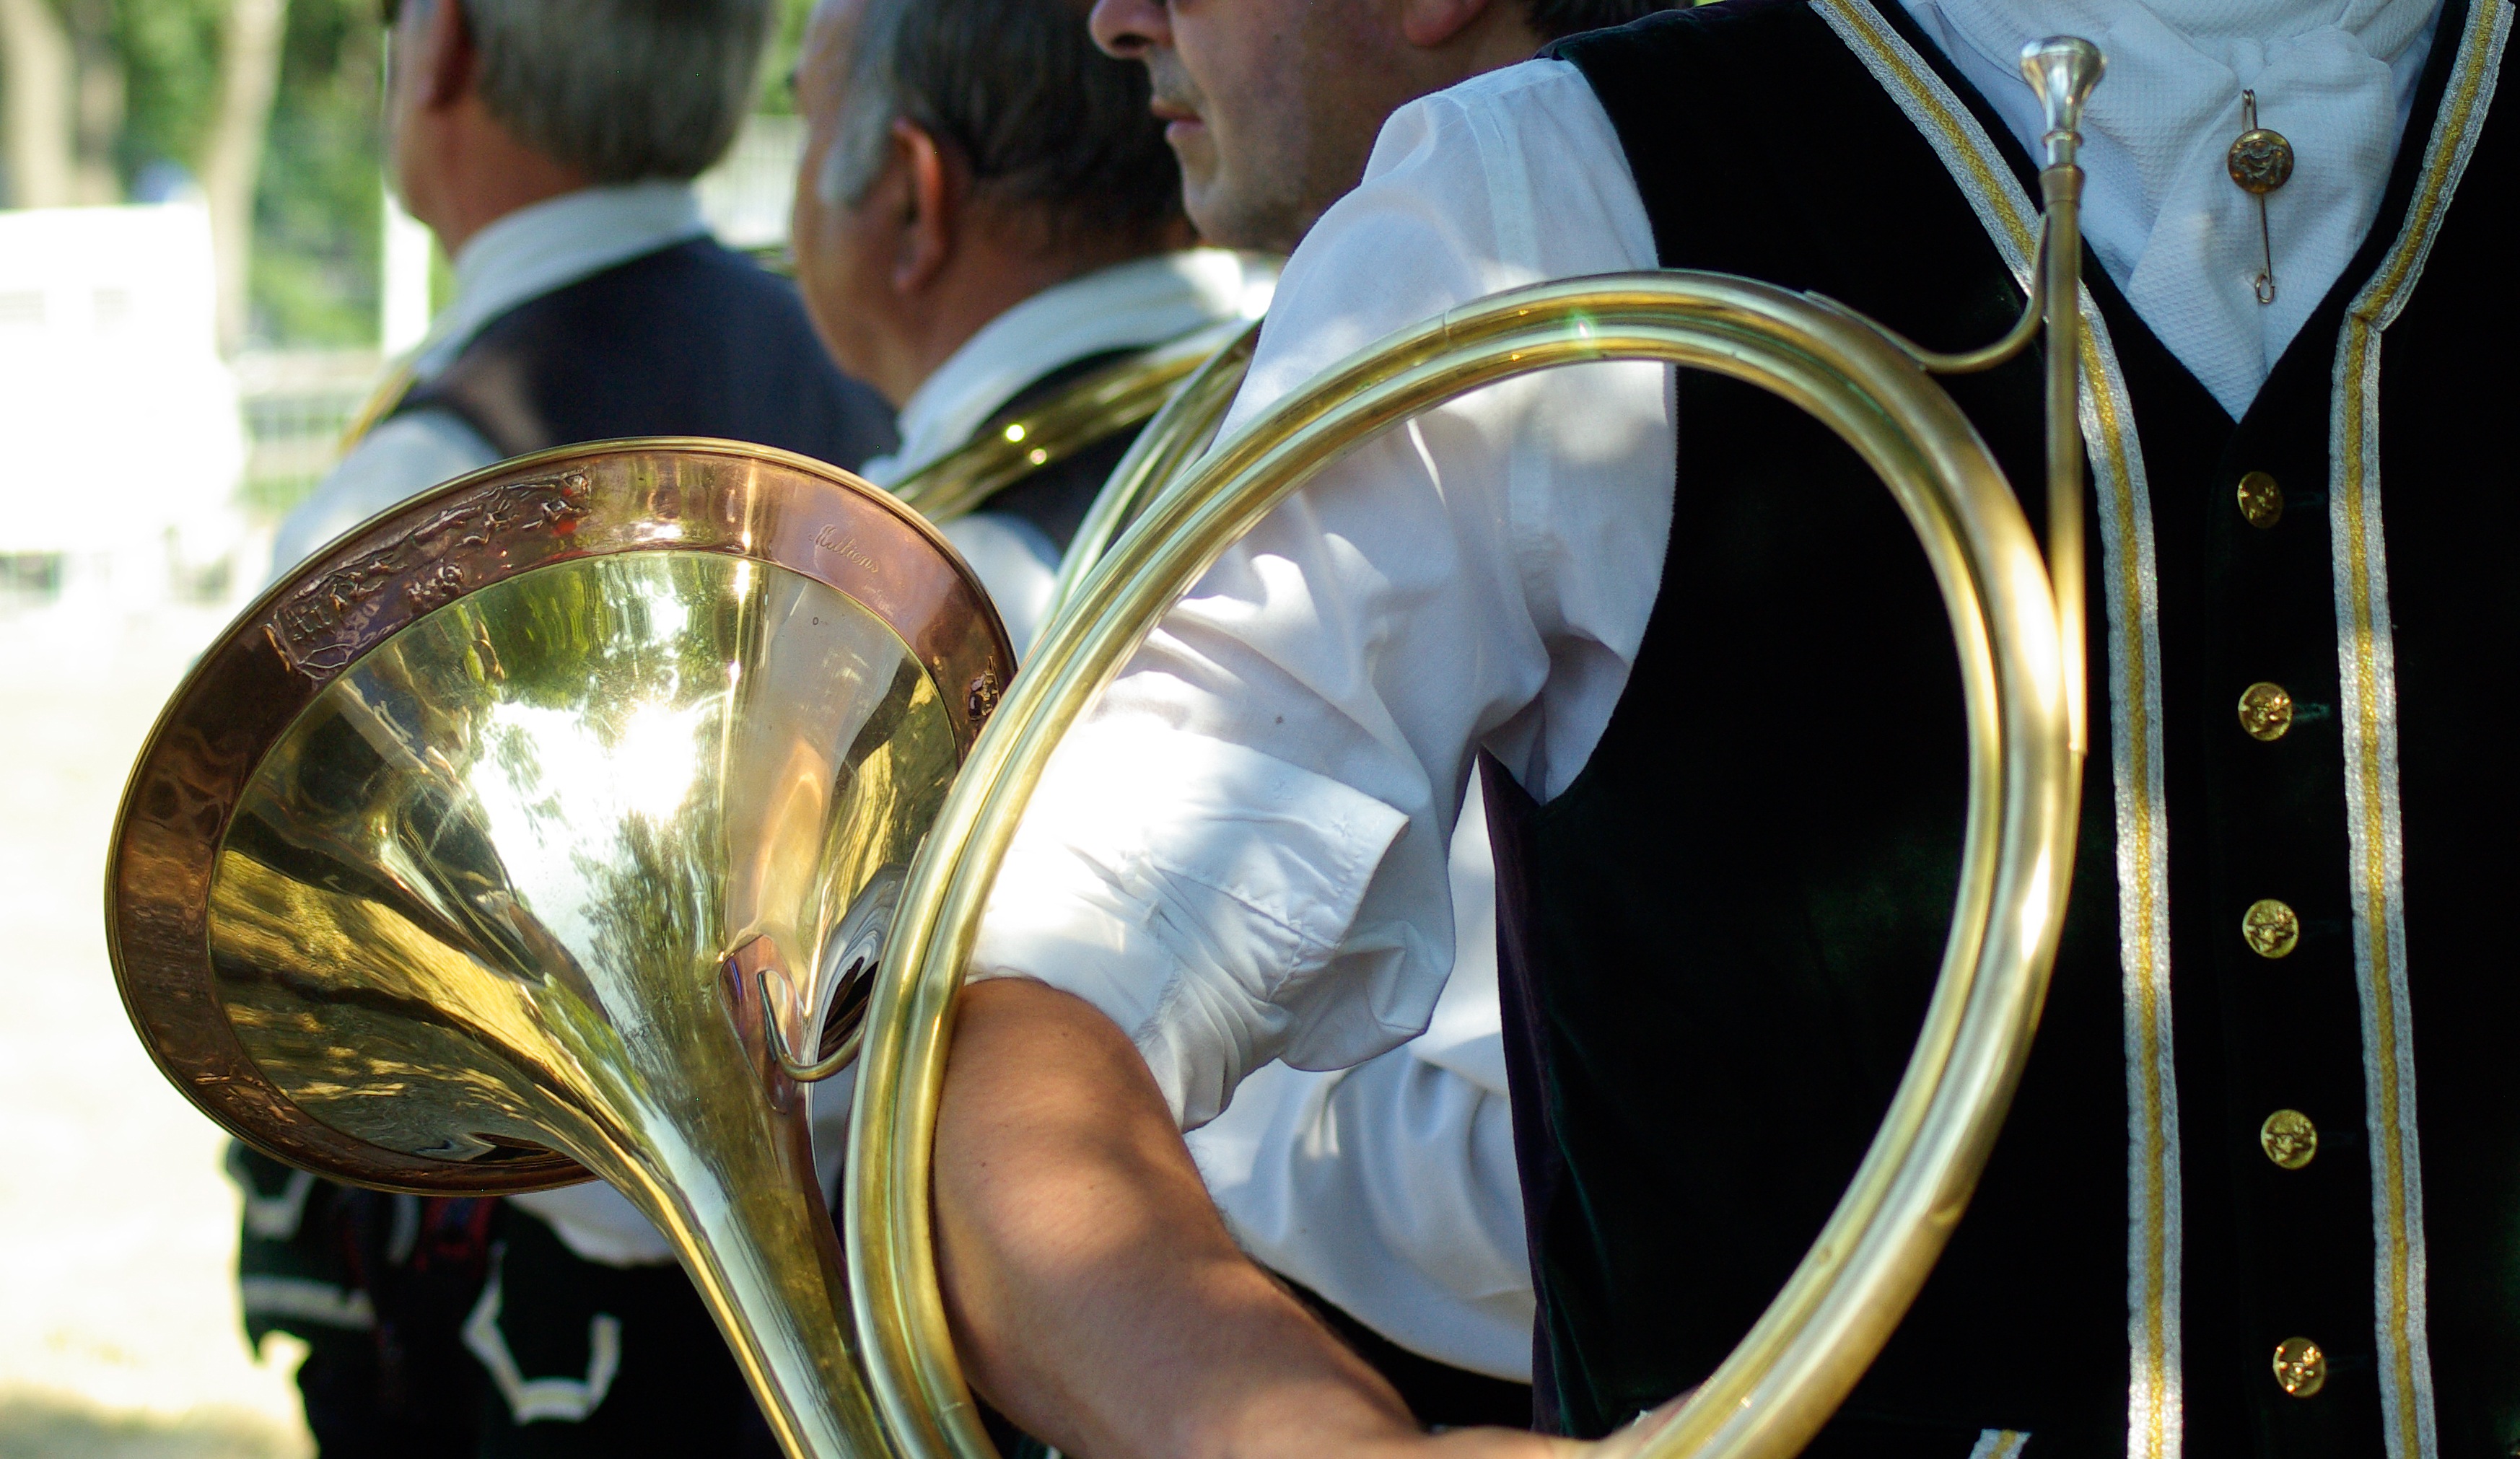
horn, musician, musical instrument, tuba, brass instrument, hunting horn, hunting with hounds, cor, sousaphone